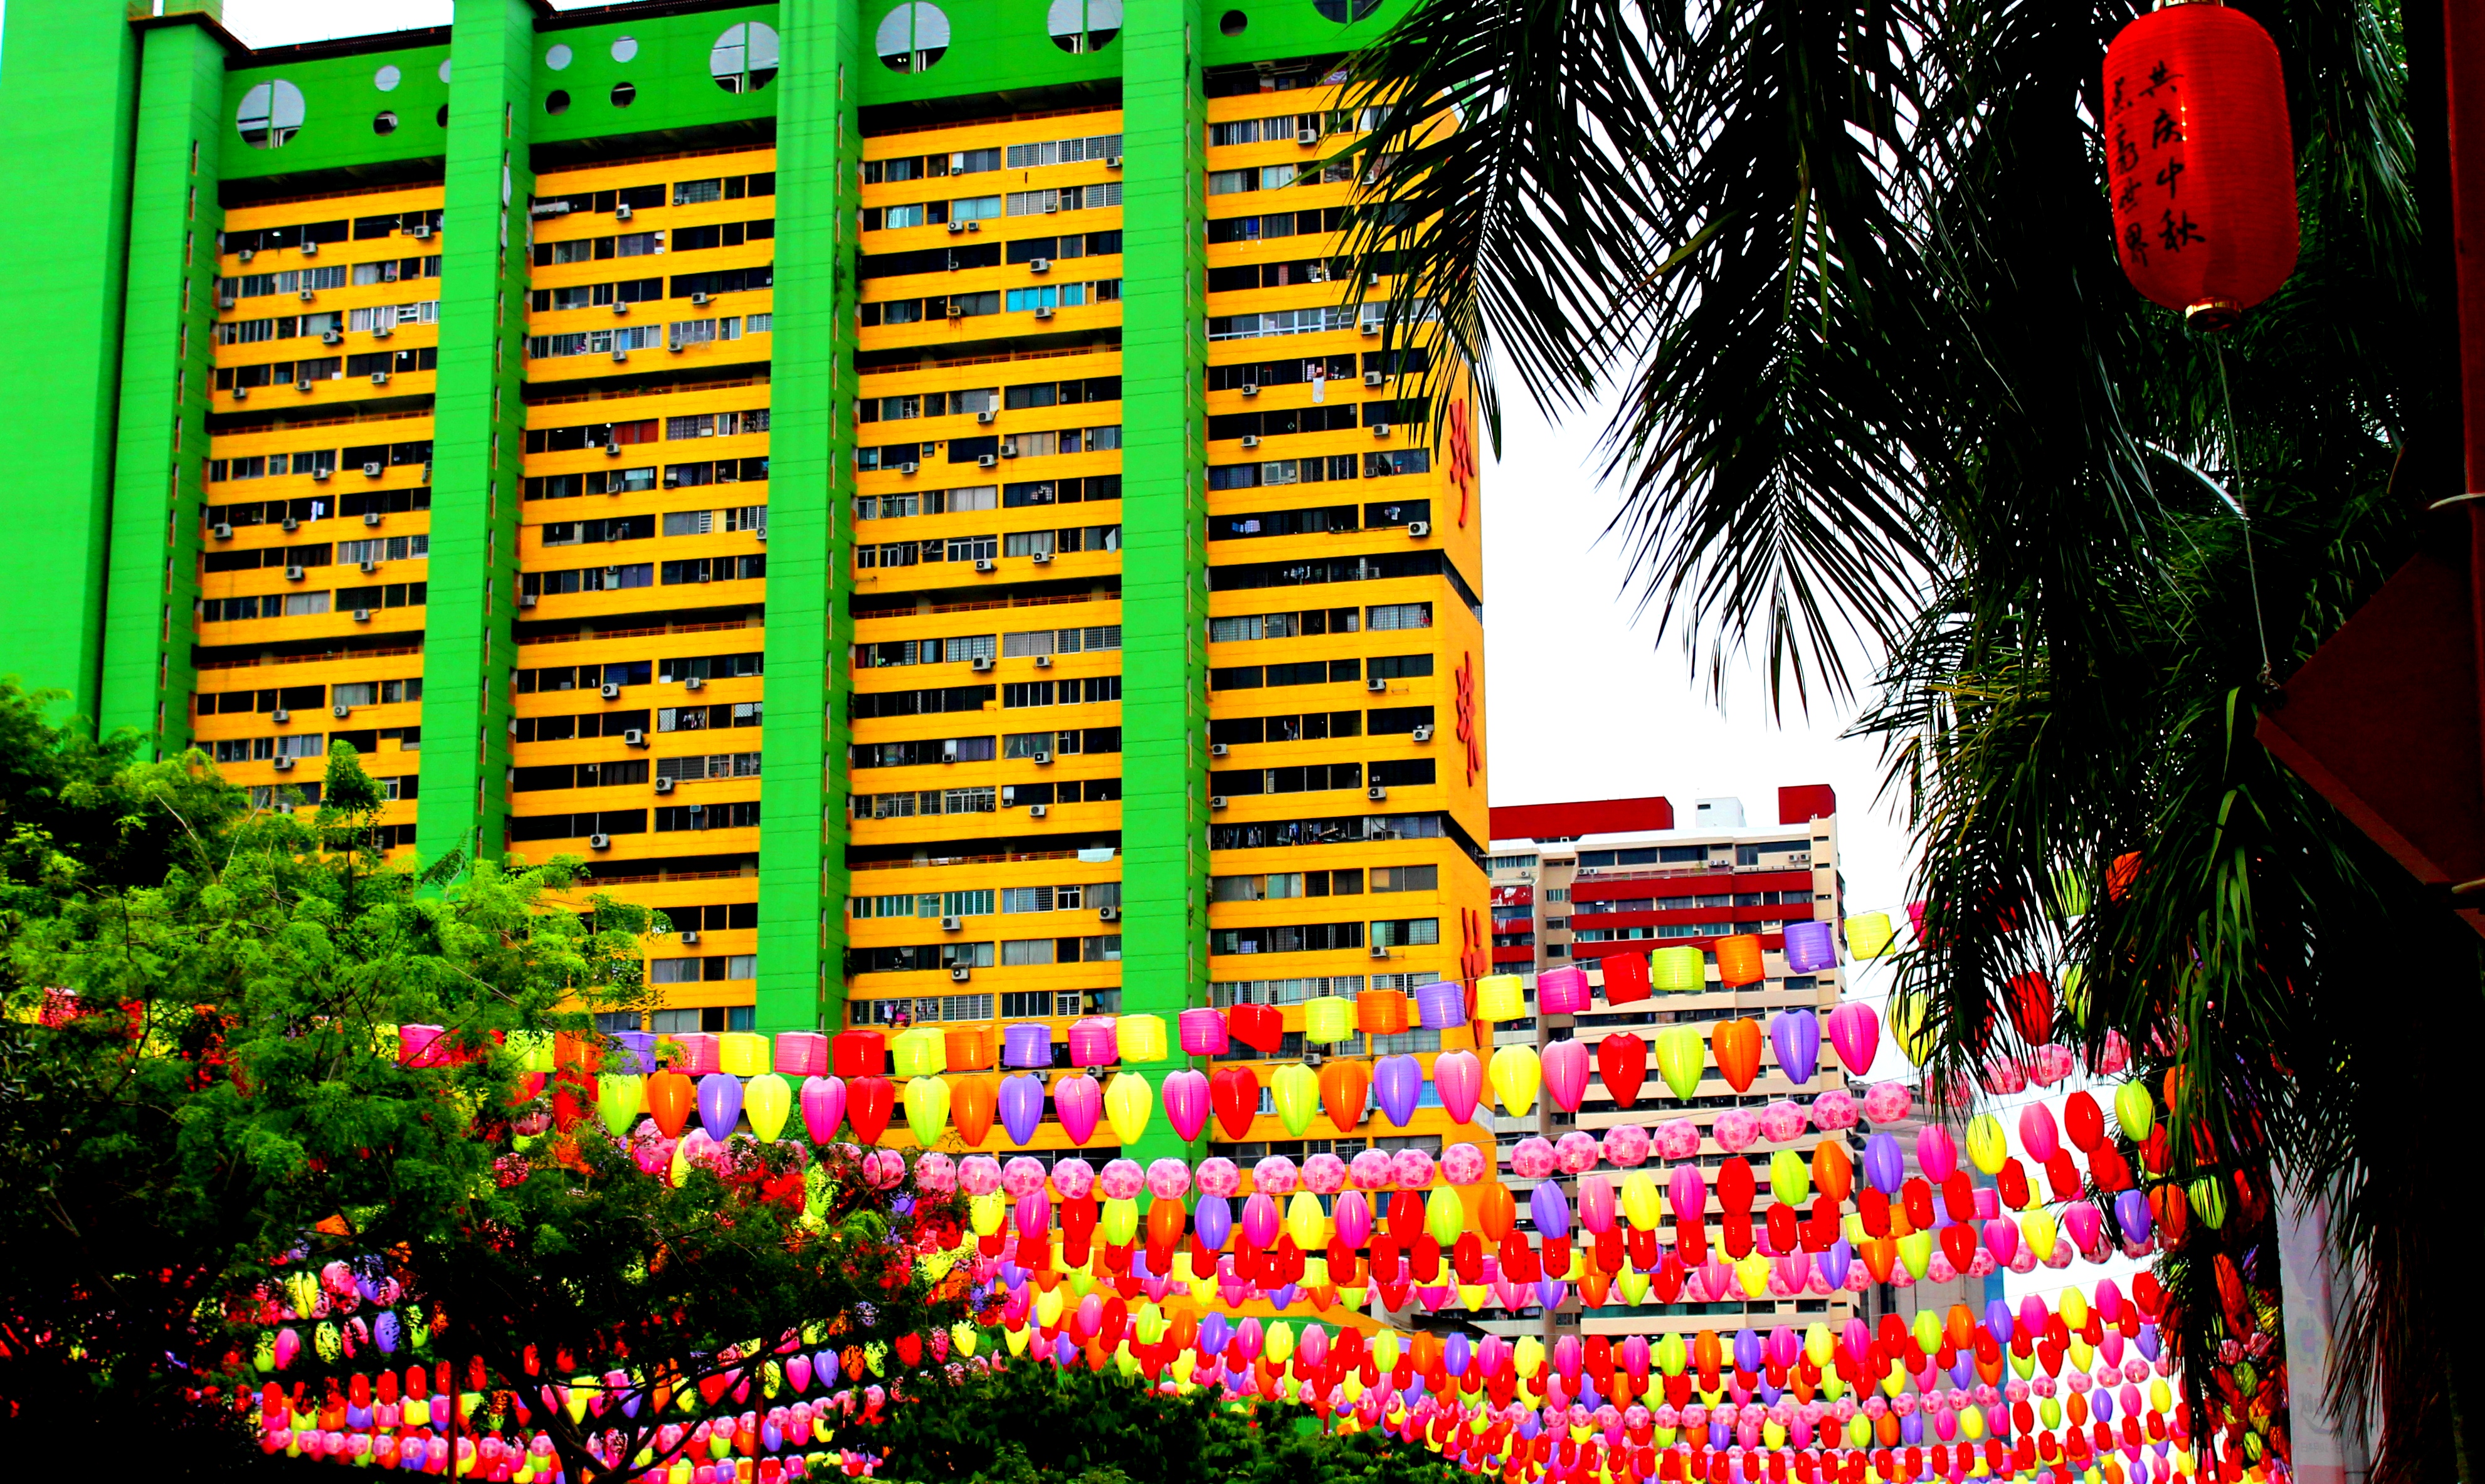
light, architecture, texture, city, color, canon, contrast, christmas tree, flickr, colour, lines, eos, facebook, singapore, twitter, dailyshoot, vividstriking, anawesomeshot, dazzlingshot, tumblr, leshaines